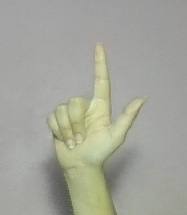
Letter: laam